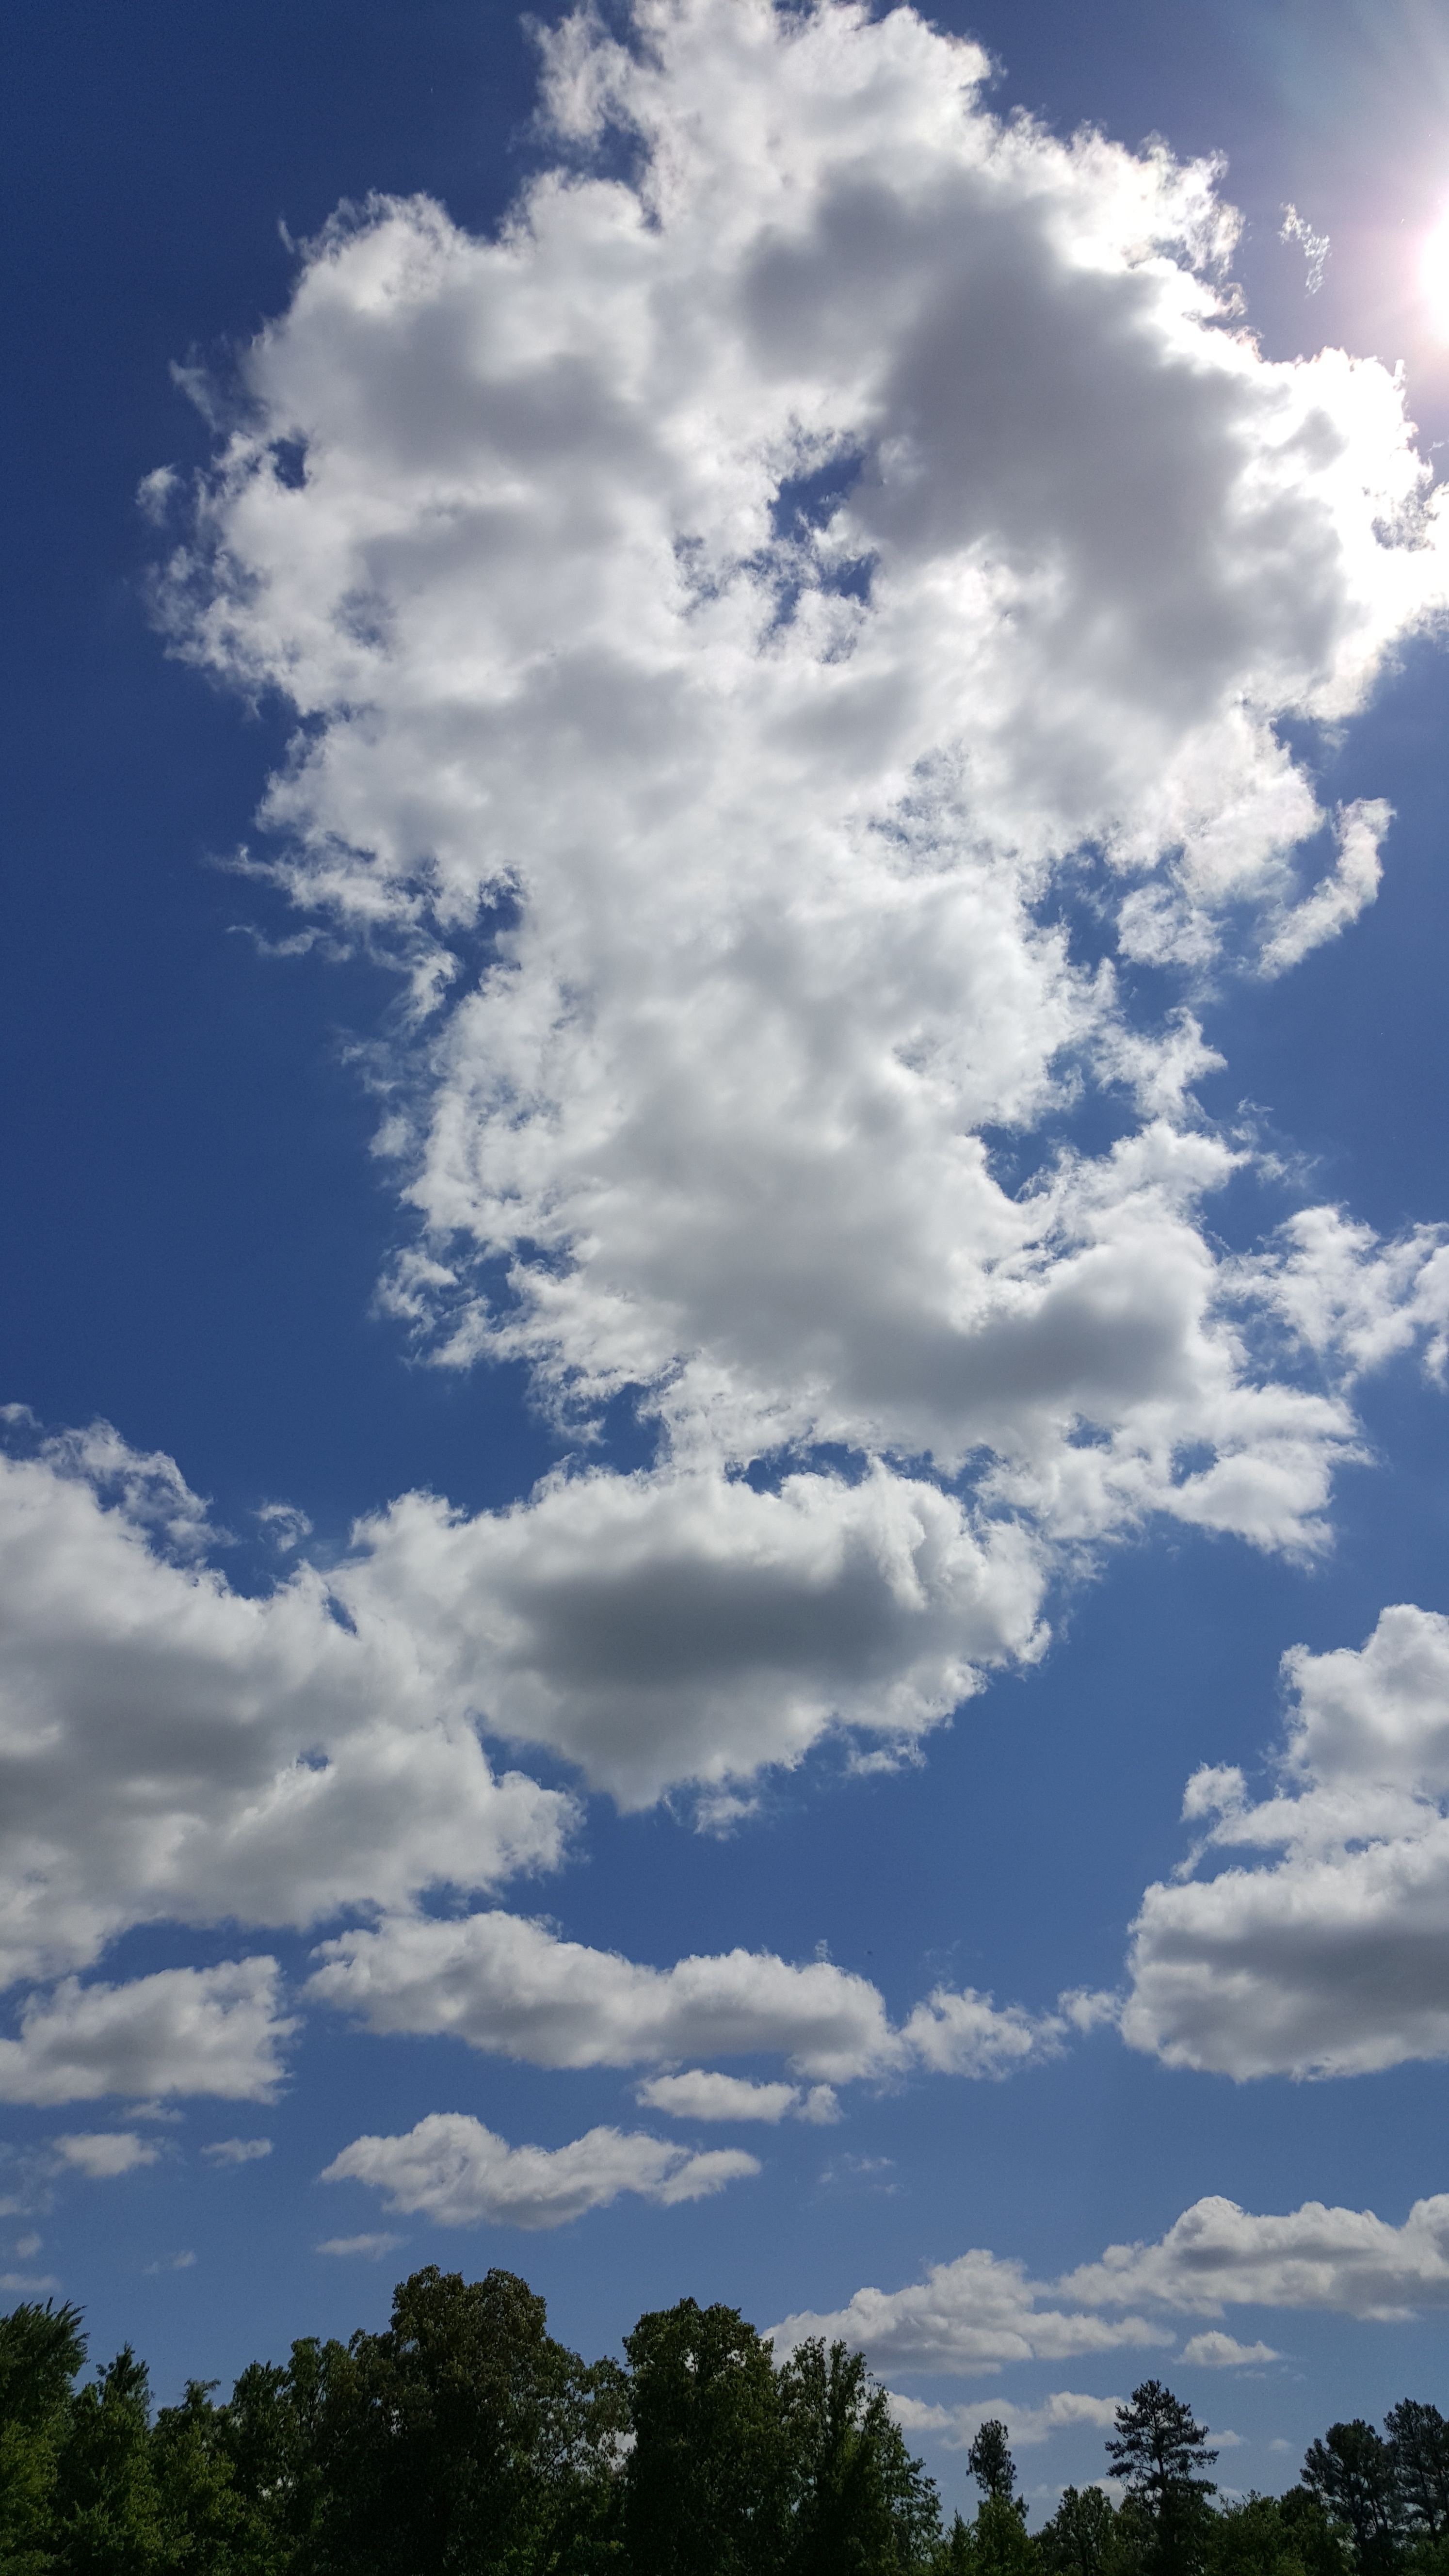
cloud, sky, sunlight, atmosphere, daytime, cumulus, meteorological phenomenon, atmosphere of earth